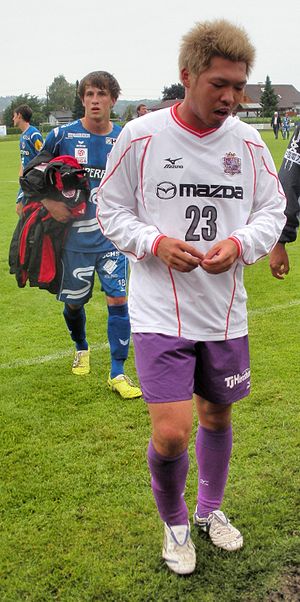
Hironori Ishikawa
Hironori Ishikawa er en japansk fodboldspiller.